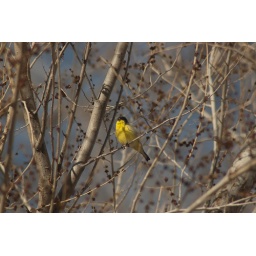
Found this male courting a female in the alley behind my house a few days ago.